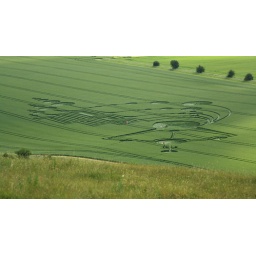
second part of the milkhill crop formation below the white horse alton barnes